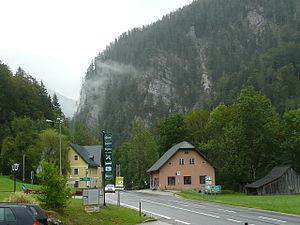
Palfau est une ancienne commune autrichienne du district de Liezen en Styrie.